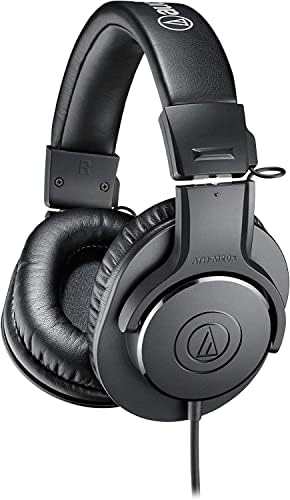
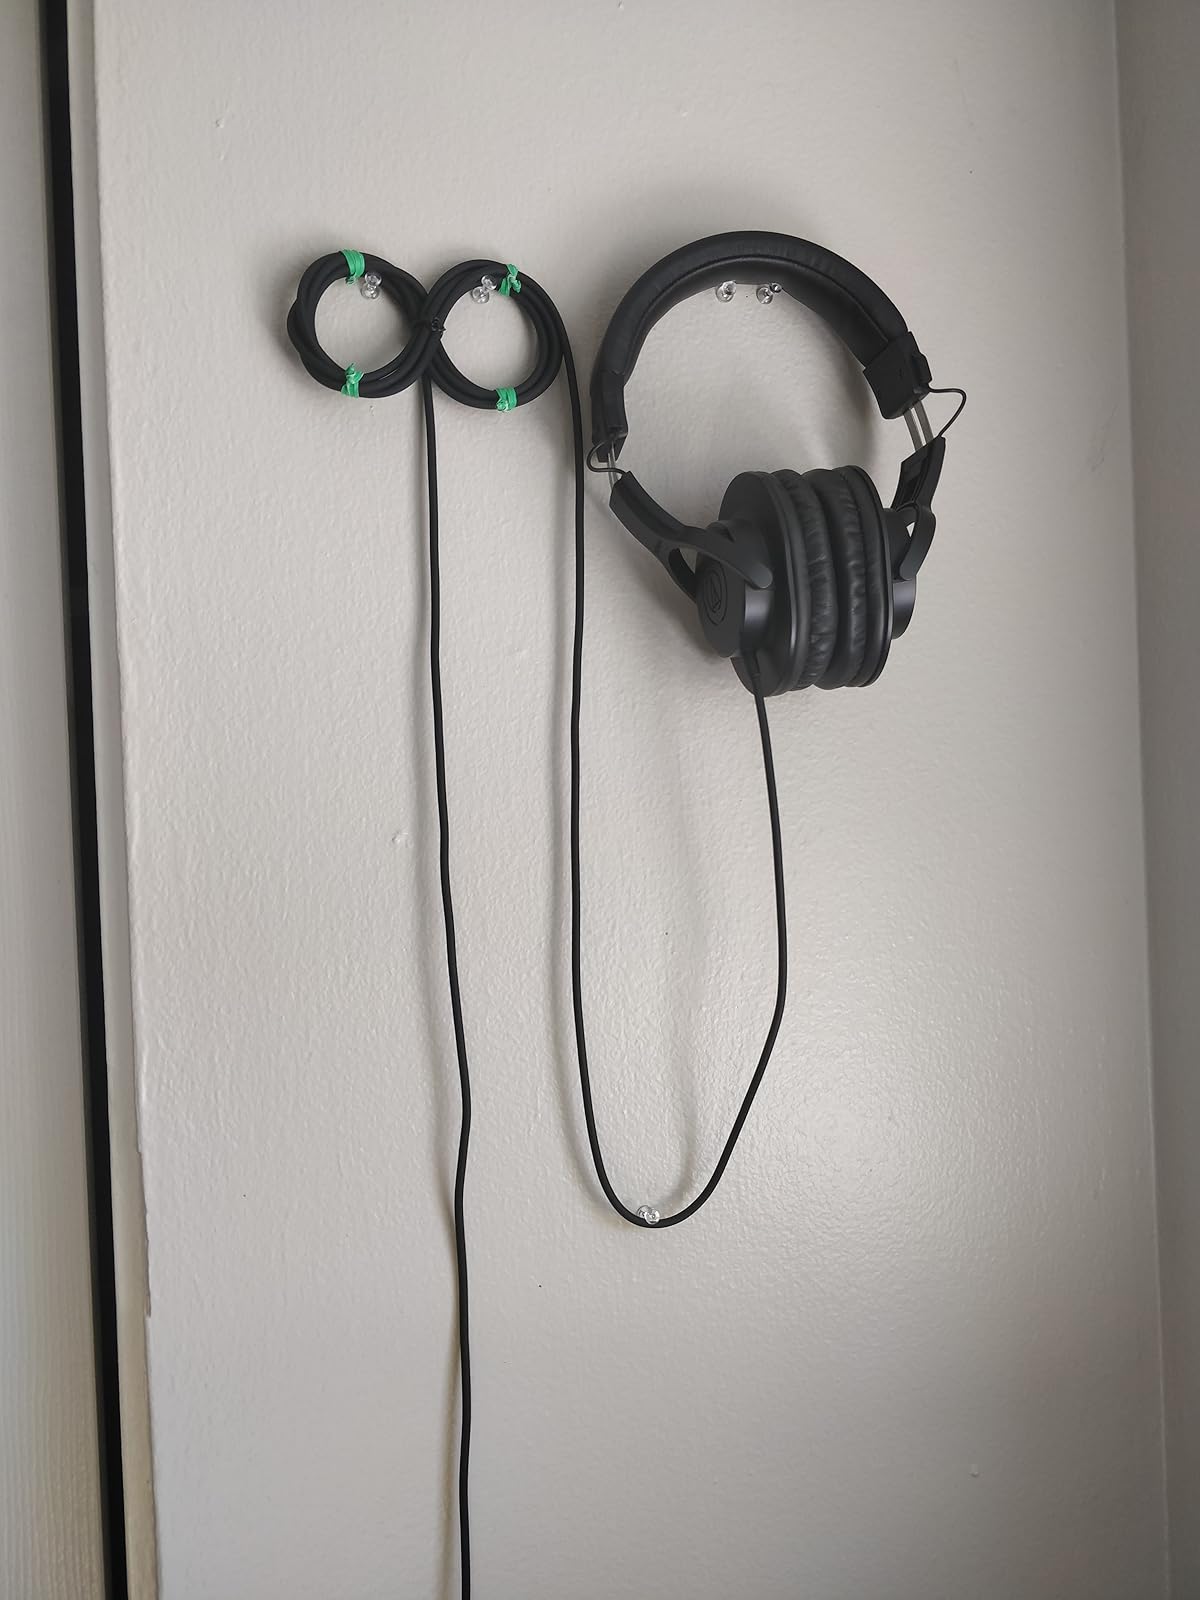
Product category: headphones
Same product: yes